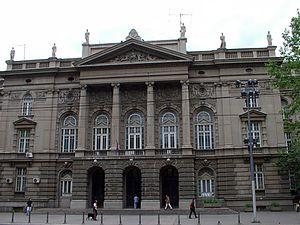
L'université de Belgrade est une université située à Belgrade, la capitale de la Serbie. L'actuelle recteur en est la professeur Ivanka Popović.
La Faculté de génie électrique de l'université de Belgrade est l'une des 31 facultés de l'université de Belgrade, la capitale de la Serbie. Sous sa forme actuelle, elle a été fondée en 1948. En 2013, son doyen est le professeur Branko Kovačević.